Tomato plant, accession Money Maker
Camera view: vertical (180 deg); turntable rotation: 240 degrees
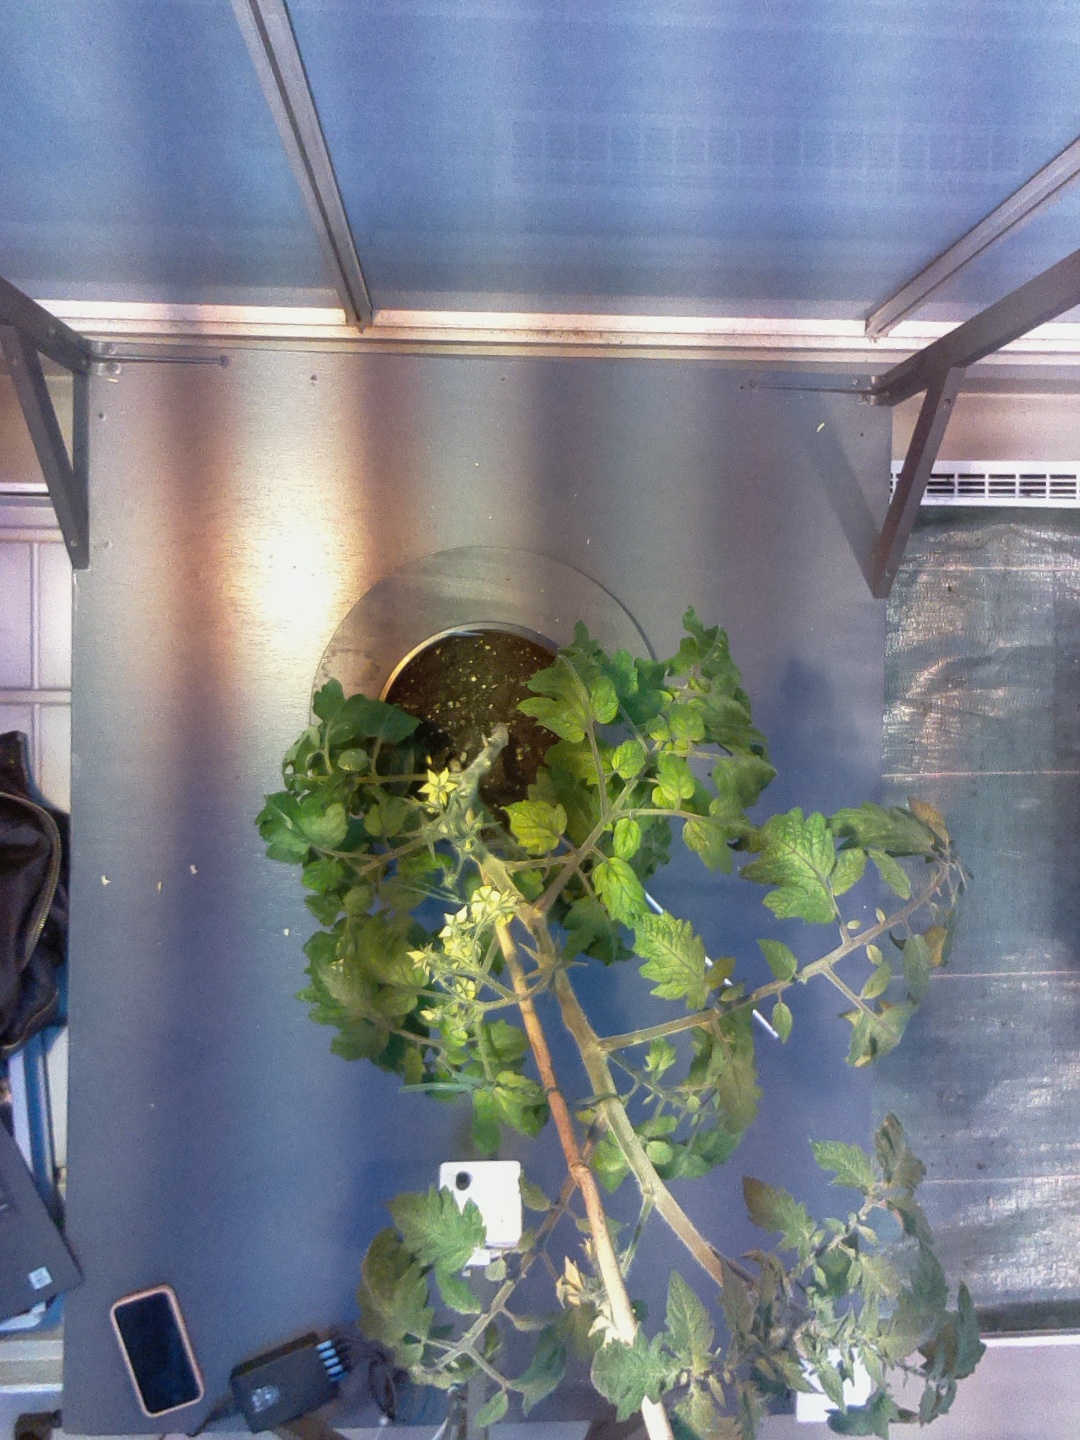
BBCH growth stage 70: Fruits at the main stem or branches visibles